Bader Field

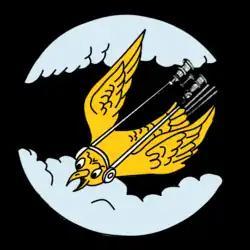
Emblem used by the Civil Air Patrol First Task Force (1942 - 1943)

Bader Field , also known as Atlantic City Municipal Airport, was a city-owned public-use general aviation airport located in Atlantic City, in Atlantic County, New Jersey, United States. It was named after the former mayor of Atlantic City, Edward L. Bader. The airport-turned field is located in Chelsea Heights, Atlantic City.